97P/Metcalf–Brewington

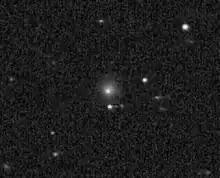
Comet Metcalf–Brewington imaged by the Zwicky Transient Facility on 10 November 2021

97P/Metcalf–Brewington is a periodic Jupiter-family comet originally discovered by Joel H. Metcalf in 1906 but subsequently lost. A new observation in 1991 by Howard J. Brewington was matched to the 1906 sighting; the orbit was computed and the comet was observed again on its returns to perihelion in 2001, 2011, and 2022.